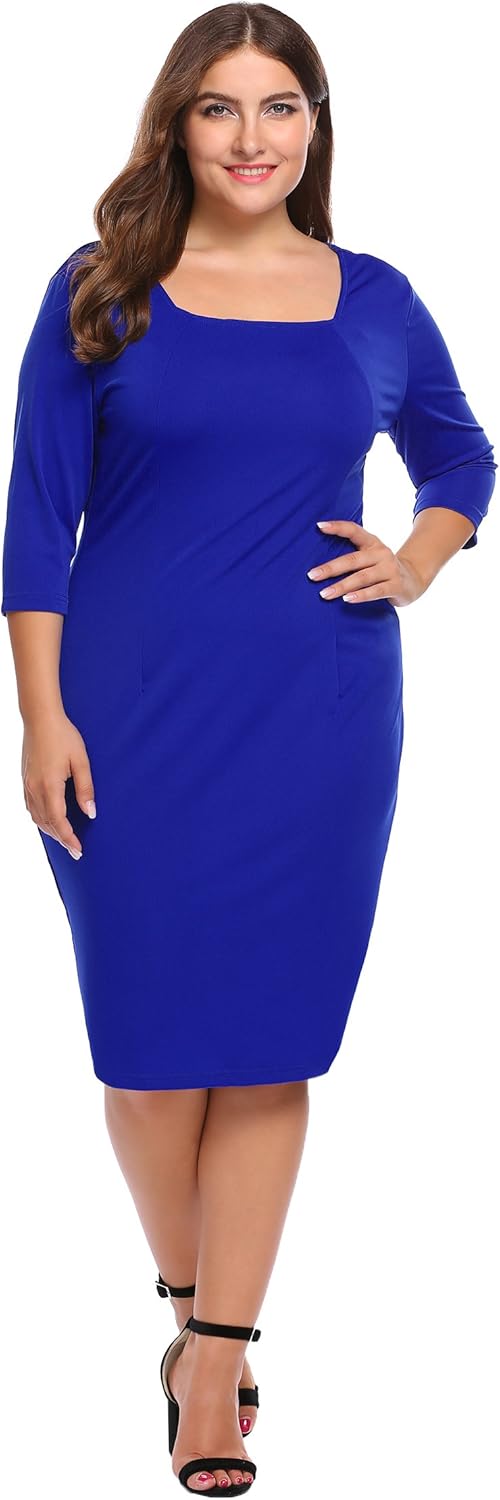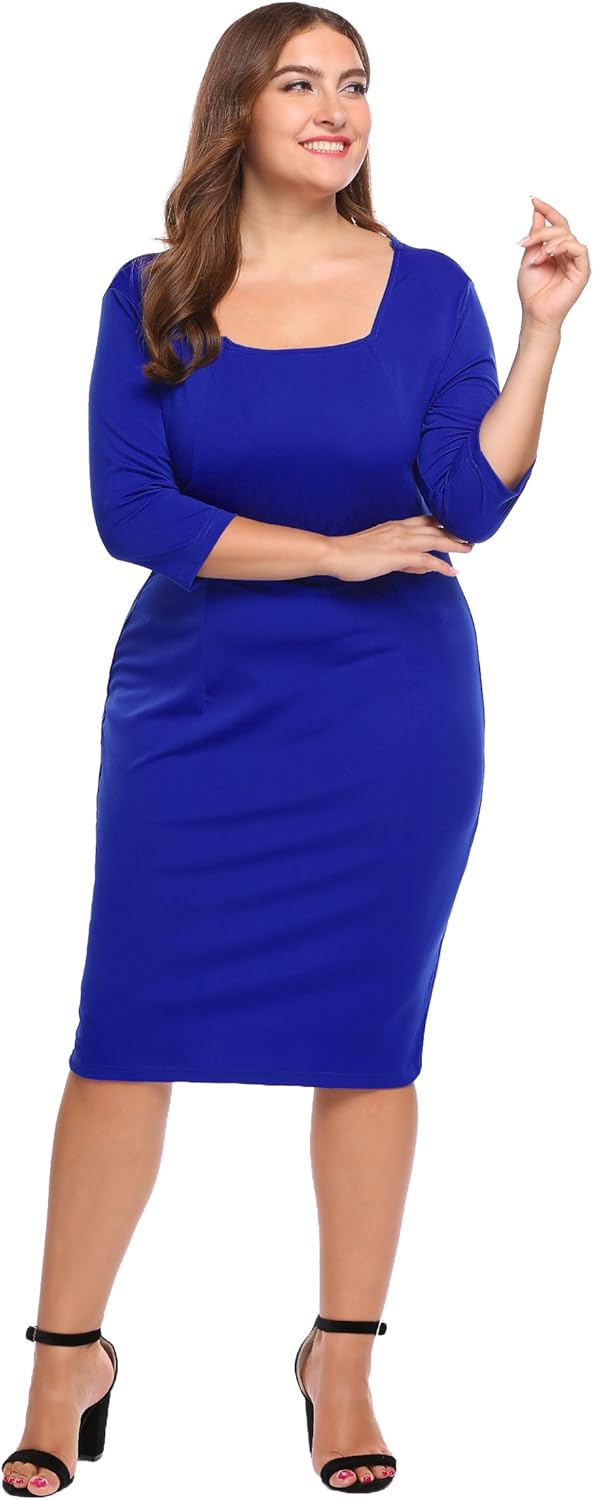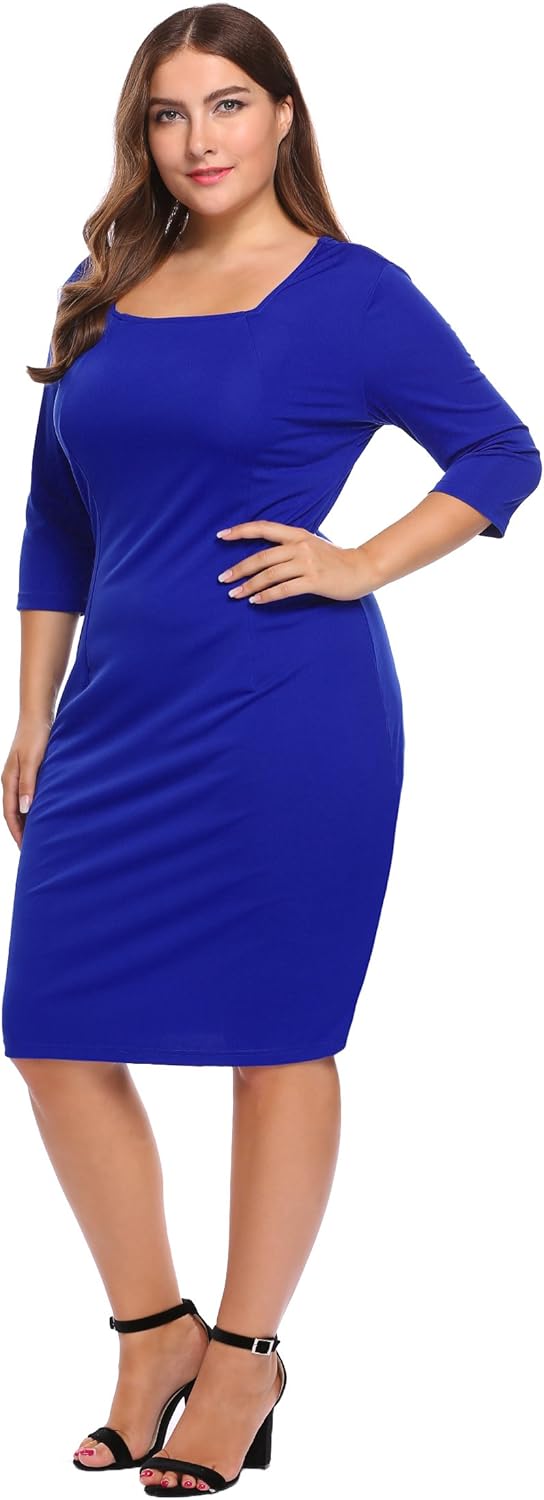
IN'VOLAND Women Plus Size V Neck Side Ruched Wrap Ruffle Cocktail Dress
Category: AMAZON FASHION
Women Plus Size V Neck Side Ruched Wrap Ruffle Cocktail Dress- Square Collar 3/4 Sleeve Solid Work Bodycon Party Dress Pencil Dress
Features: Material: Polyester+Spandex.Soft material and fashion desigh let you enjoy your time. | Features: V-neck / square collar / 3 / 4 sleeve / sleeveless / wrapped ruffle / solid color / simple design, timeless must-have dress, quality, really show off your curve. | Occasion:Great for Wear to Work/Business/Party/Clubwear/Cocktail/Evening/Weddign/Dating/Casual or Special Occasions,It exudes your femininity and elegance,attractive and be the spotlight in the crowd.Hourglass, pear and slight apple shapes will work best with this dress. | Buying Suggestion: Please take our size chart as reference rather than Amazon size chart. | Plus Size-Yes,we have your size. We focus on plus size clothing and offer superior service, return or refund available if there are any problems with the item.